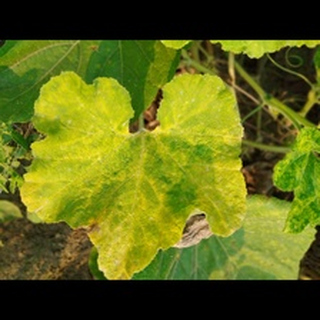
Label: pumpkin_mosaic_disease